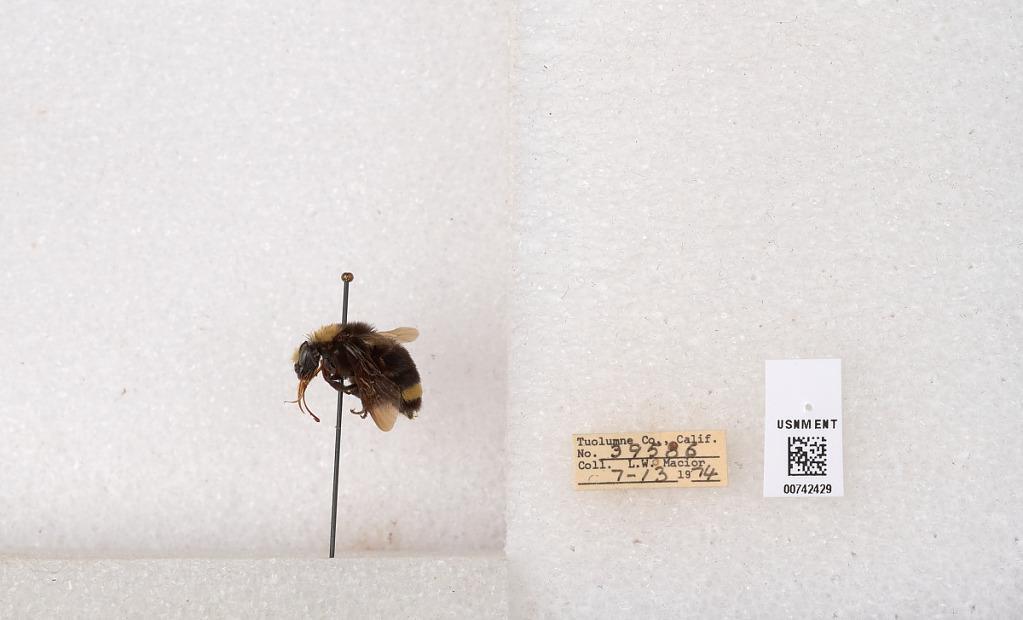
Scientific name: Bombus (Pyrobombus) vosnesenskii Radoszkowski
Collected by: L. Macior
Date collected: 1974-7-13
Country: United States
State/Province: California
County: Tuolumne
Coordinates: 37.9712, -120.228